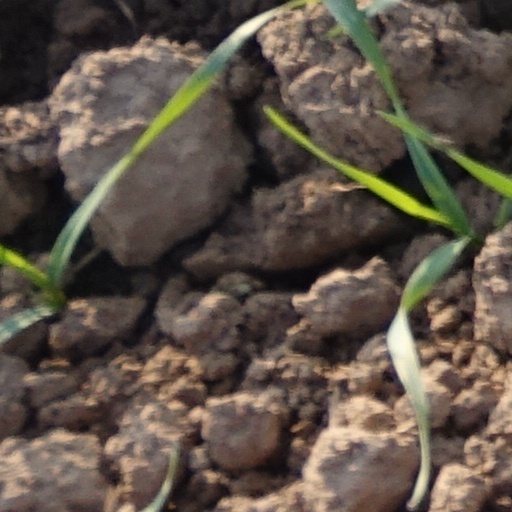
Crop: wheat